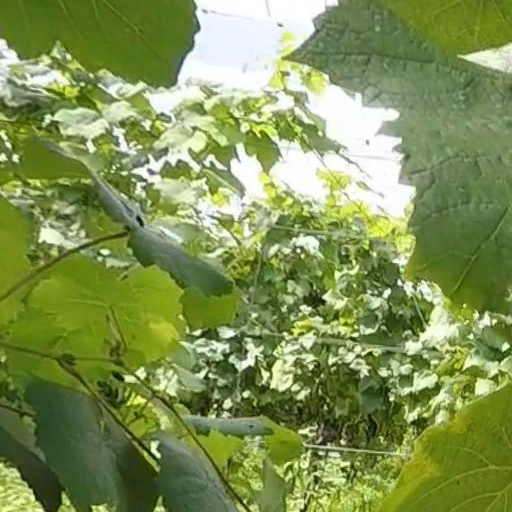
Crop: grape